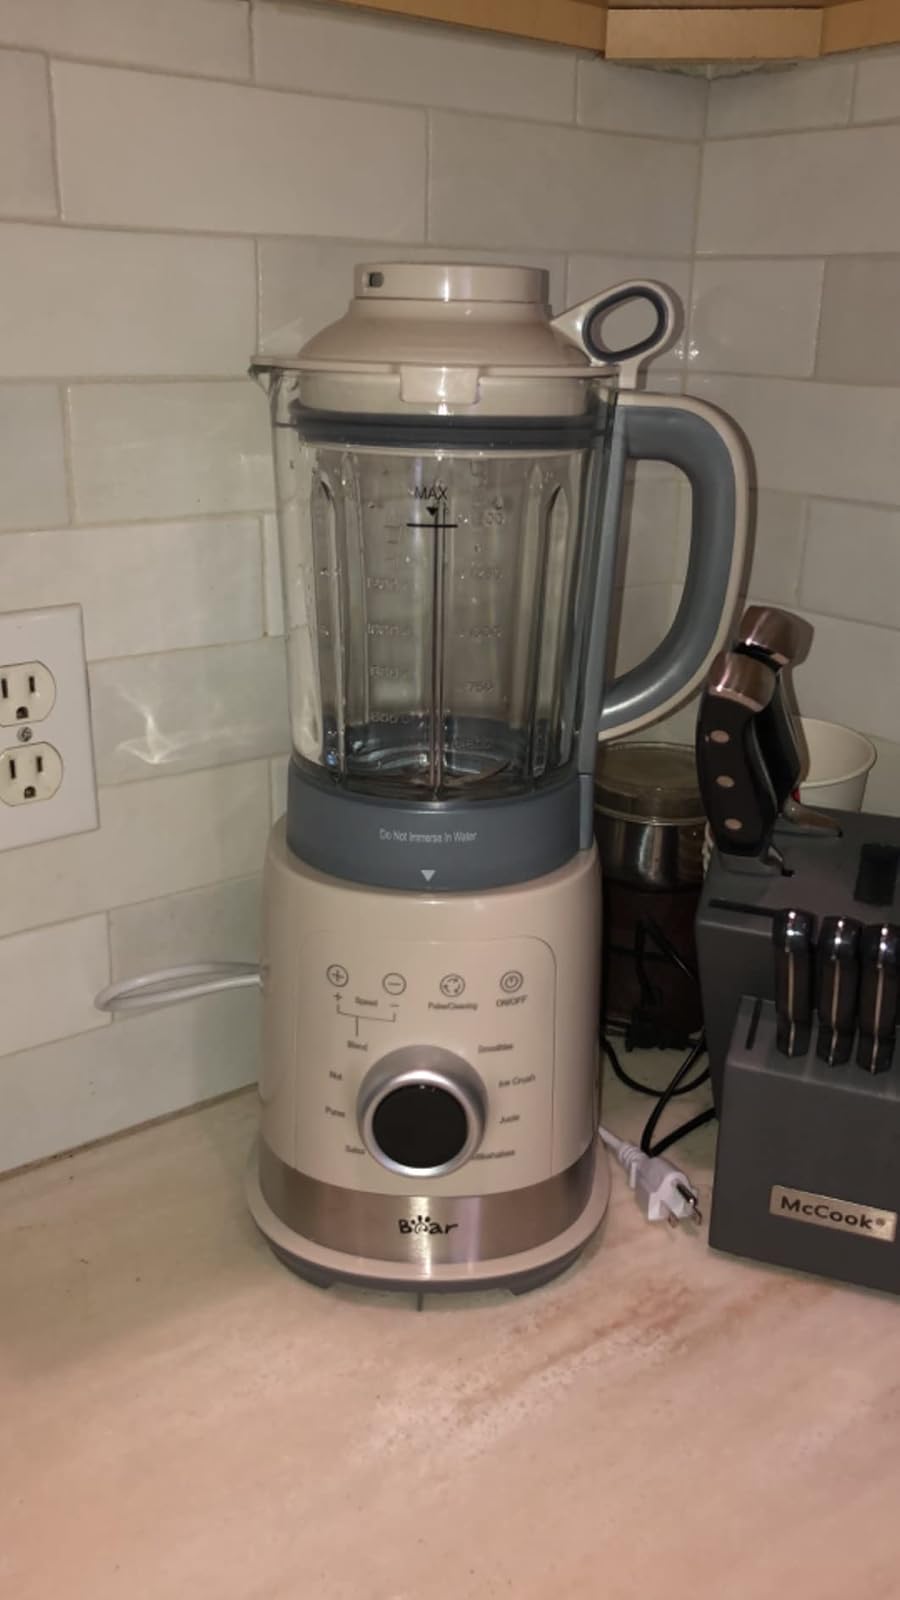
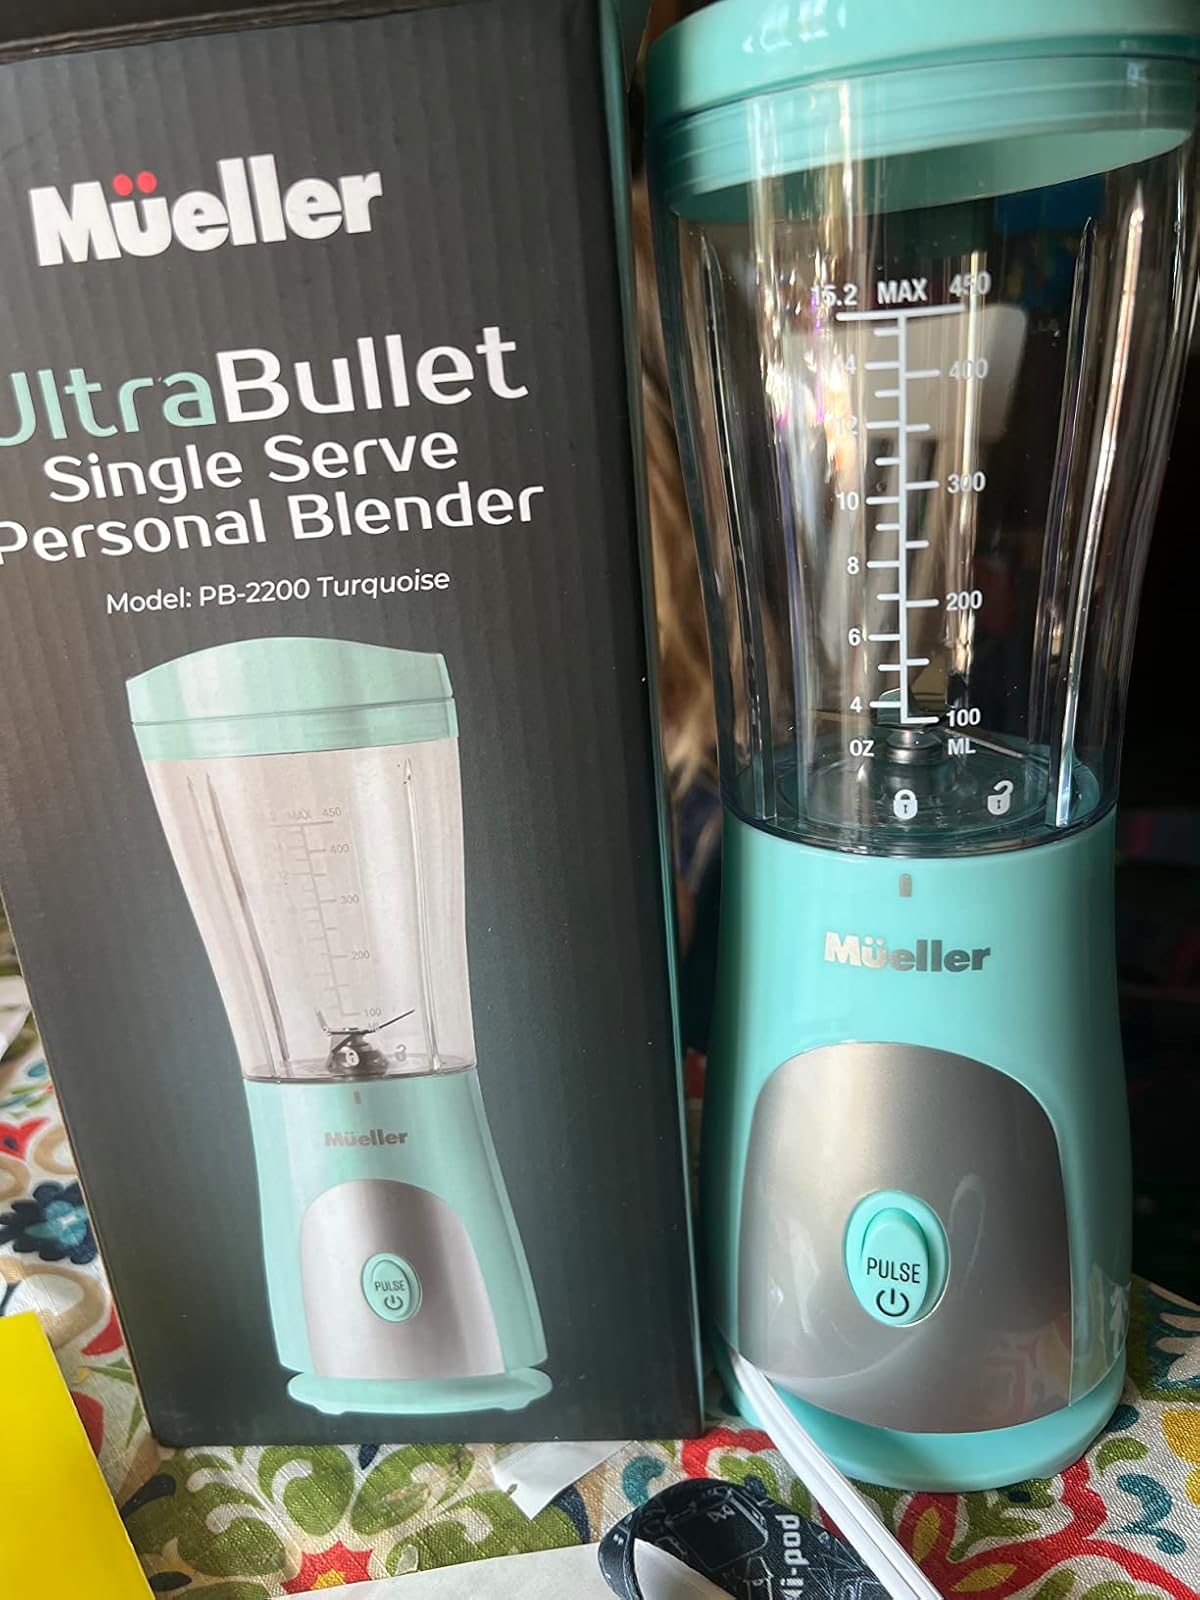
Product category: items_blender
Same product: no